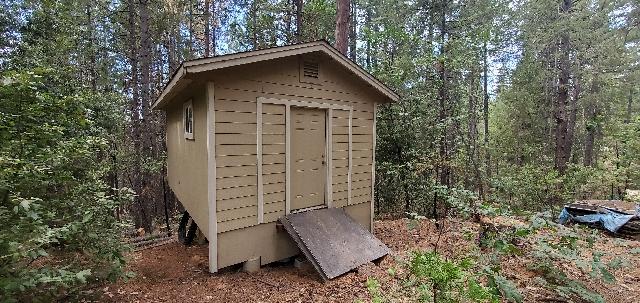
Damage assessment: no_damage